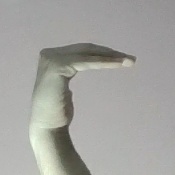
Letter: haa